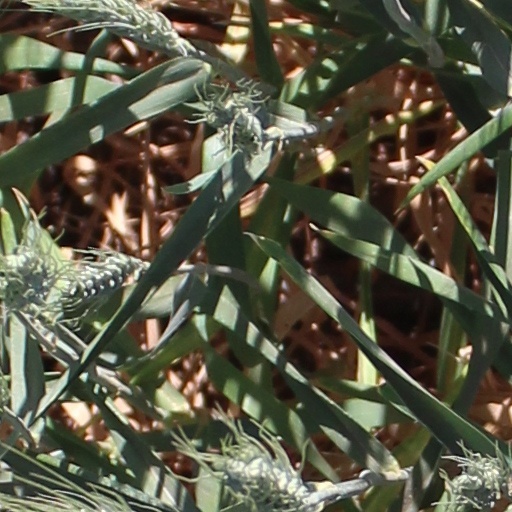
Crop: wheat